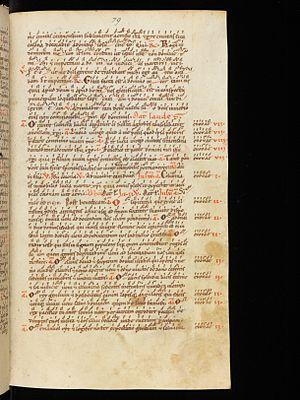
Antiennes de l'Avent, commençant par O Sapientia. Antiphonae Majores ( Grandes O) du Breviarium antiquissimum, .(Fol. 79r) Monastère bénédictin allemand, Rhineland , ou Disibodenberg (Omlin), ou Sponheim (Choate). Troisième partie du XIIIe siècle.
Les antiennes Ô sont des chants de la liturgie catholique latine qui accompagnent le Magnificat aux vêpres des sept jours qui précèdent Noël. Elles sont ainsi nommées parce qu'elles commencent par l'interjection « ô » adressée au Christ. Elles appliquent en effet au Christ des titres extraits de l'Ancien Testament qui expriment l'attente messianique selon les auteurs chrétiens.